Edmonton

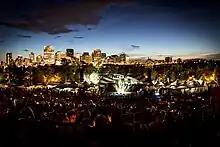
The Edmonton Folk Music Festival. Edmonton is host to several large festivals each year.

Edmonton is home to several shopping malls and the second largest mall in North America, West Edmonton Mall, which is also considered to be the 10th largest mall in the world. Other mentionable malls include Bonnie Doon Shopping Centre, Edmonton City Centre (a combination of the former Edmonton Centre and Eaton Centre malls), Southgate Centre, Kingsway Mall, Northgate Centre, Riverview Crossing, Londonderry Mall, and Mill Woods Town Centre.